Brad Zaun

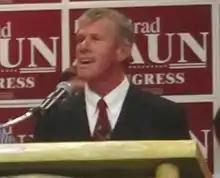
Zaun delivering a concession speech after losing his 2010 congressional campaign

In the 3rd District Republican primary, he won with 42% of the vote in a crowded seven-candidate field to face the district's Democratic incumbent, Leonard Boswell.